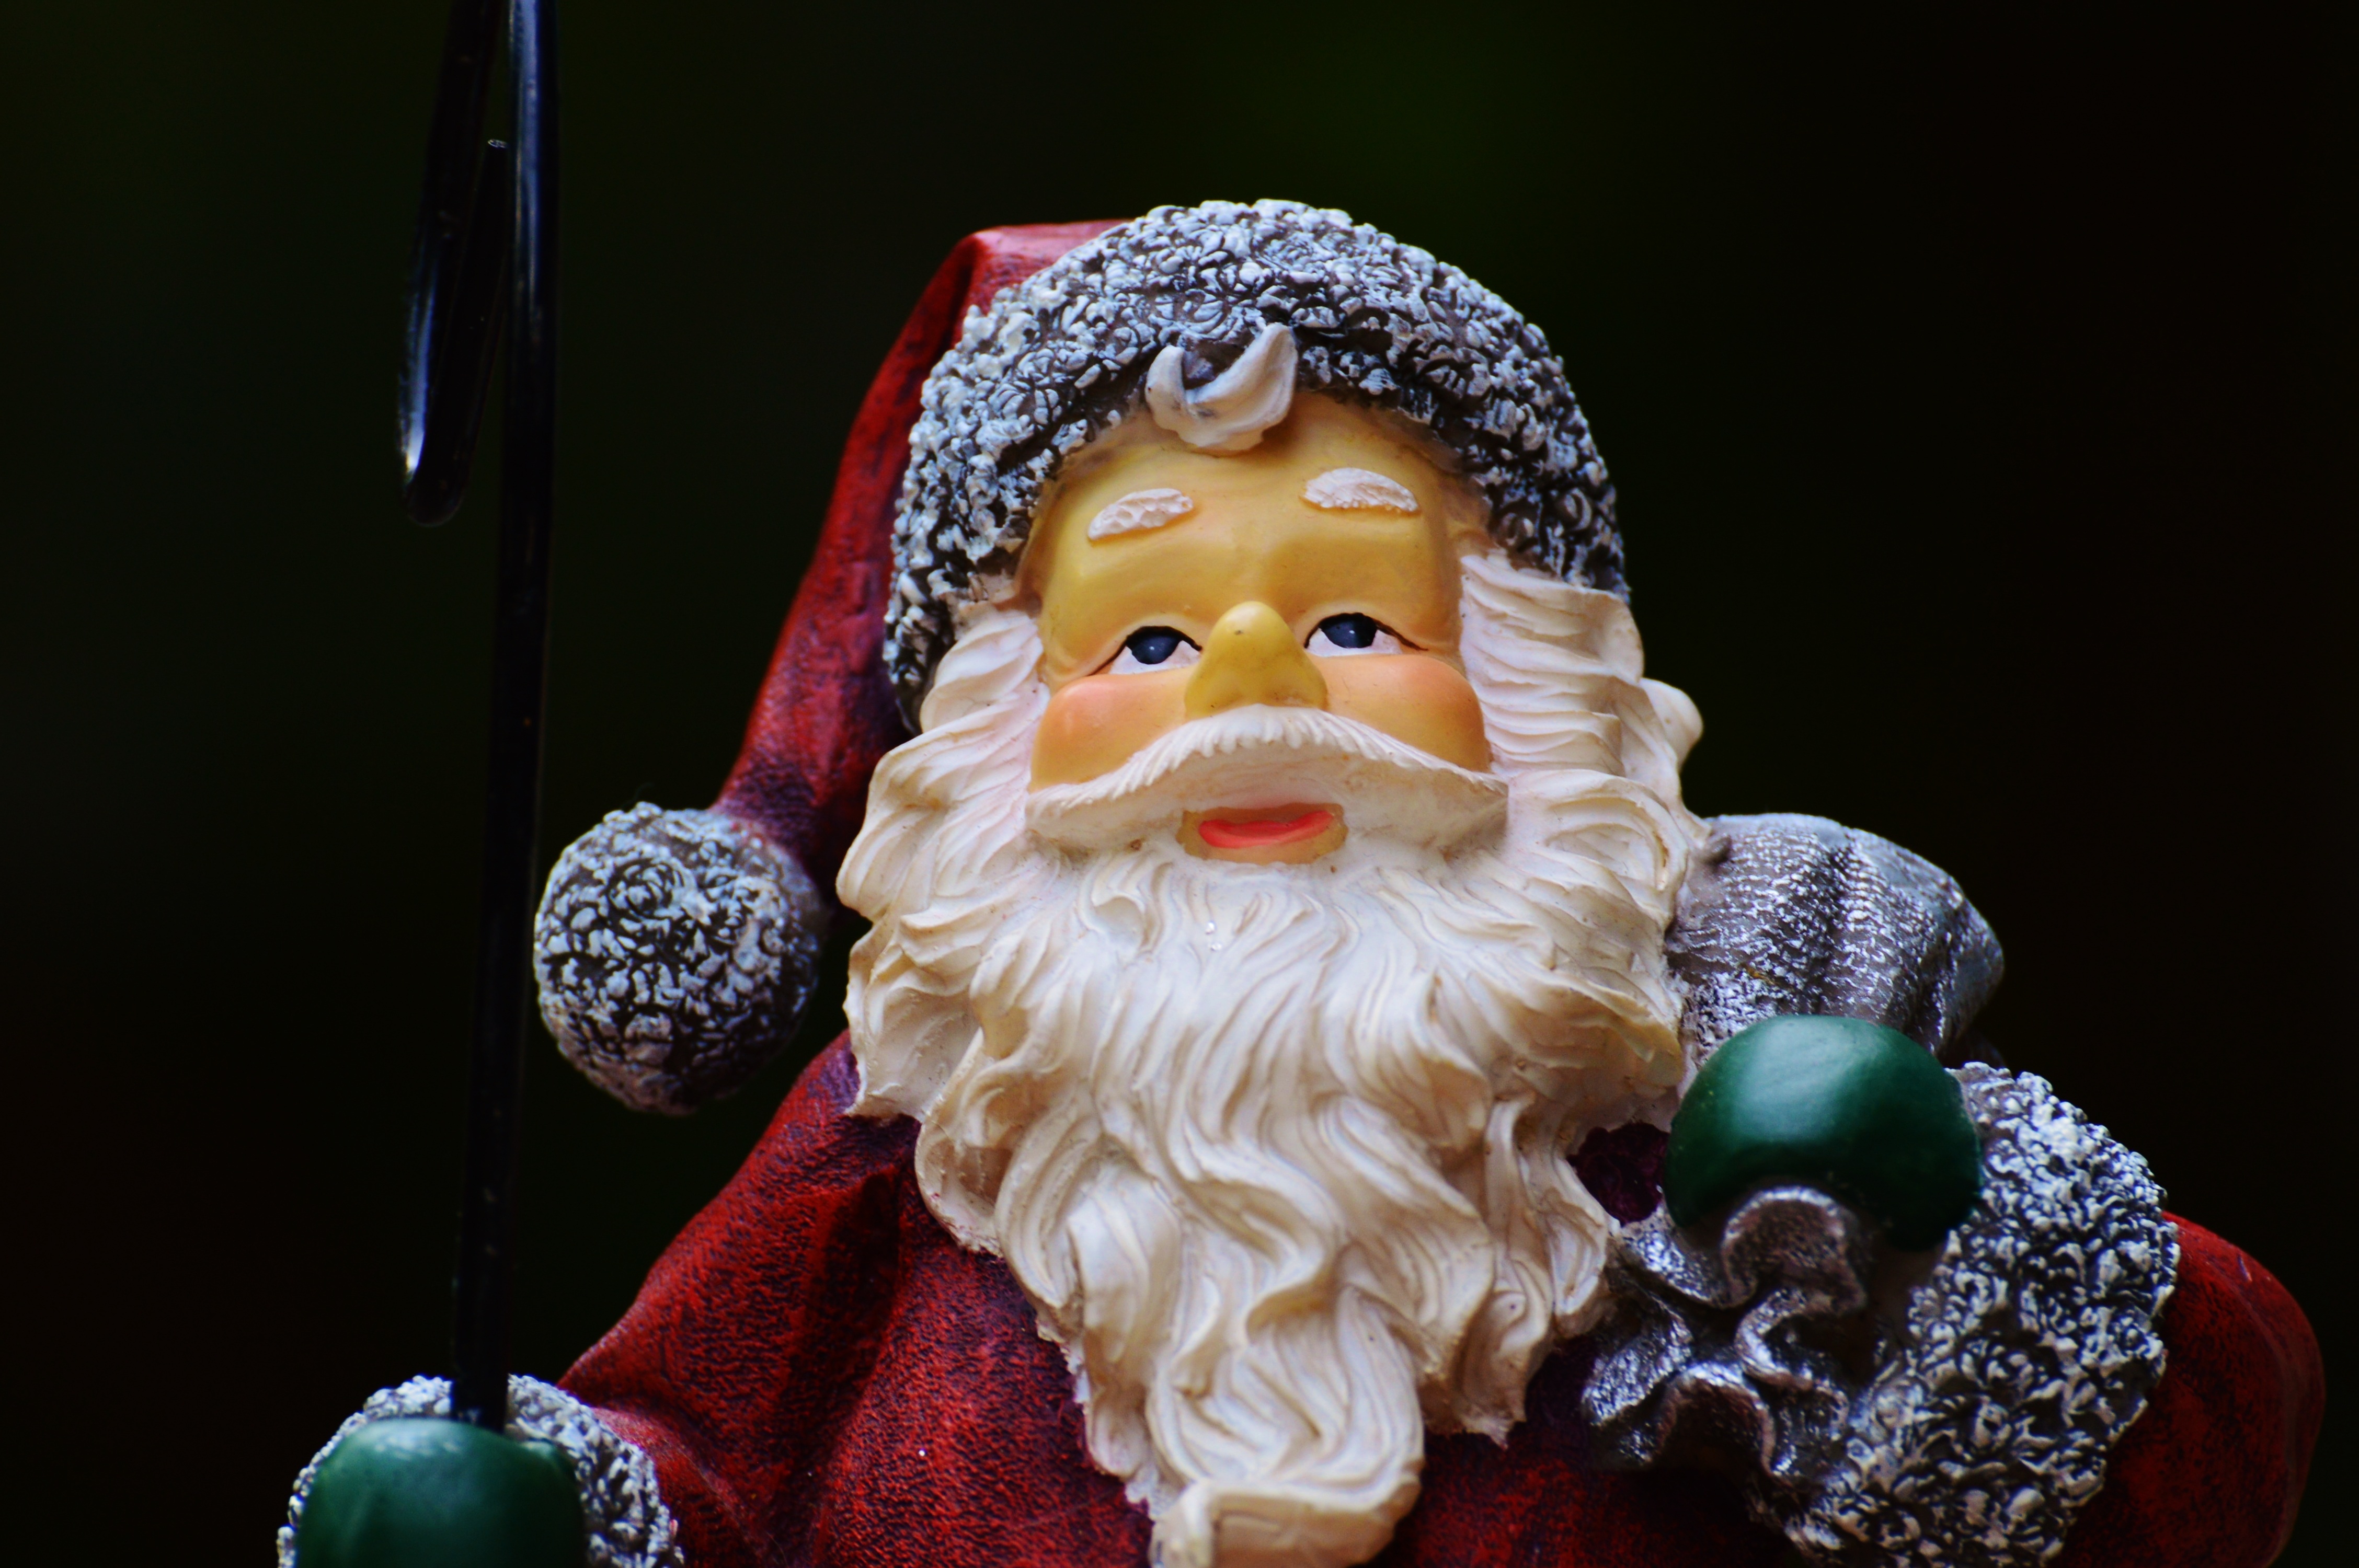
monument, statue, decoration, christmas, christmas tree, celebrate, advent, christmas decoration, gifts, festival, figure, contemplative, funny, december, santa claus, nicholas, fictional character